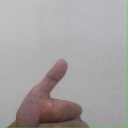
अक्षर: थ